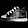
Label: Sneaker